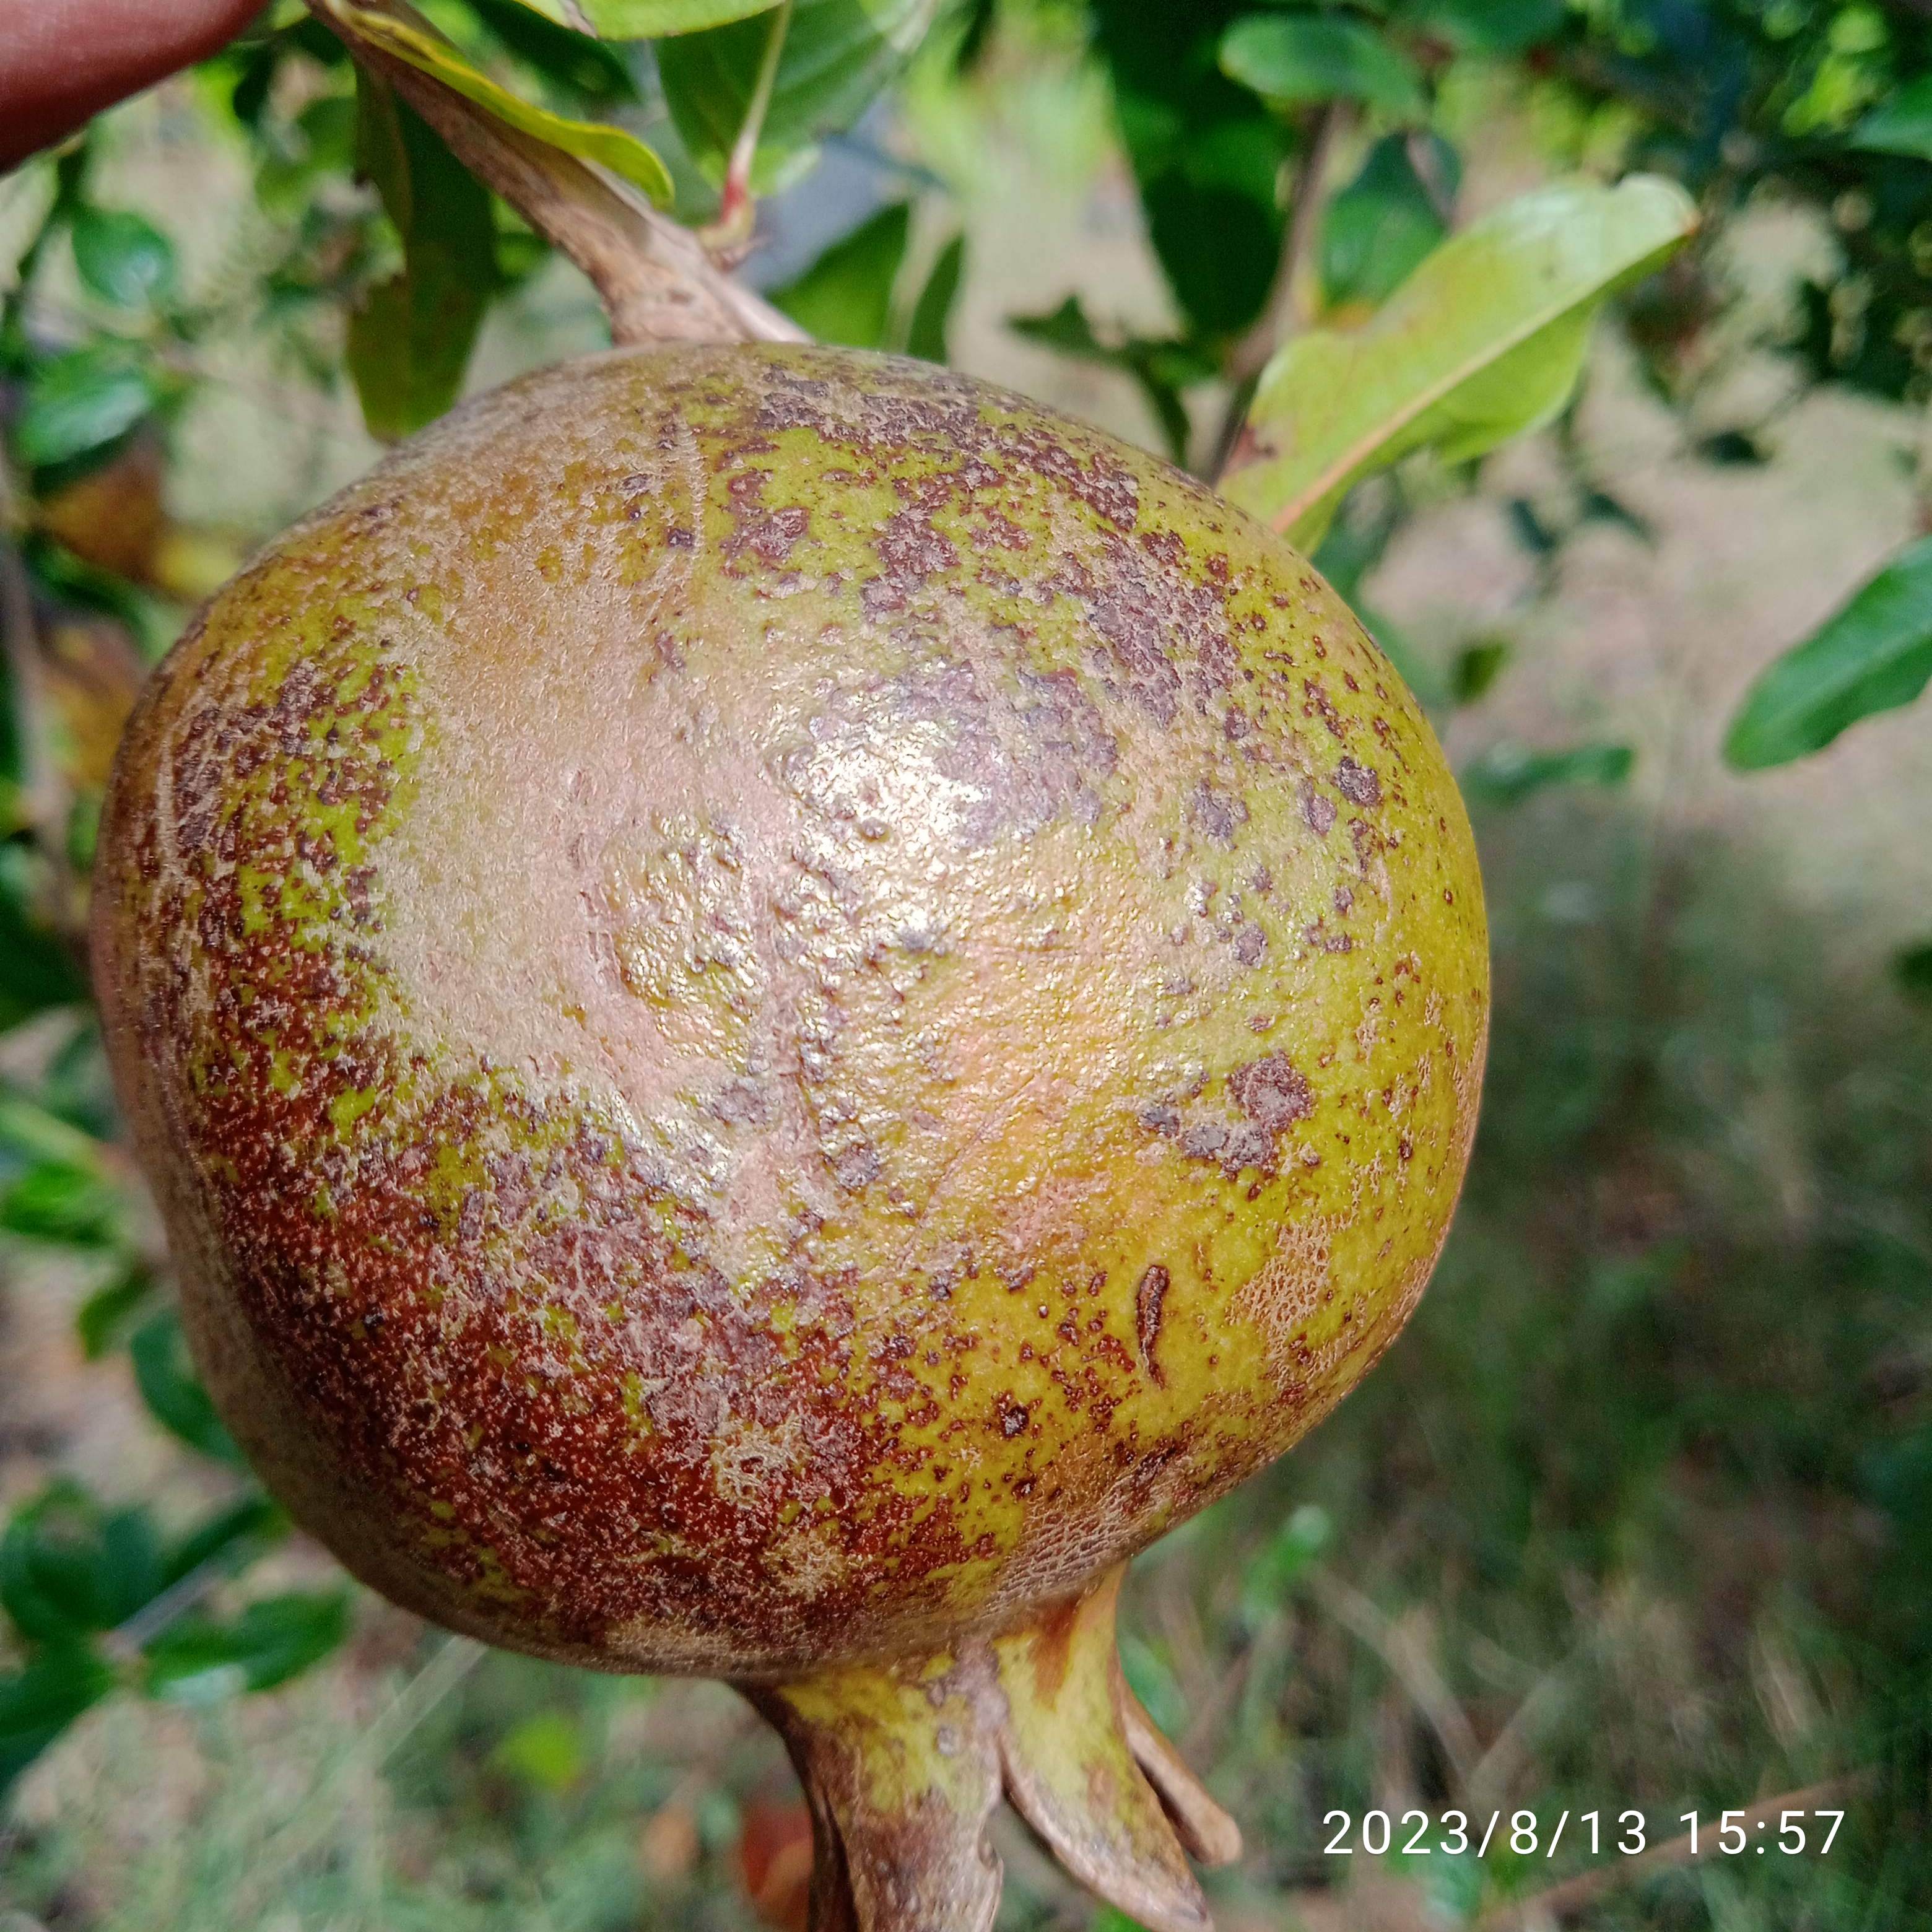
Label: Cercospora